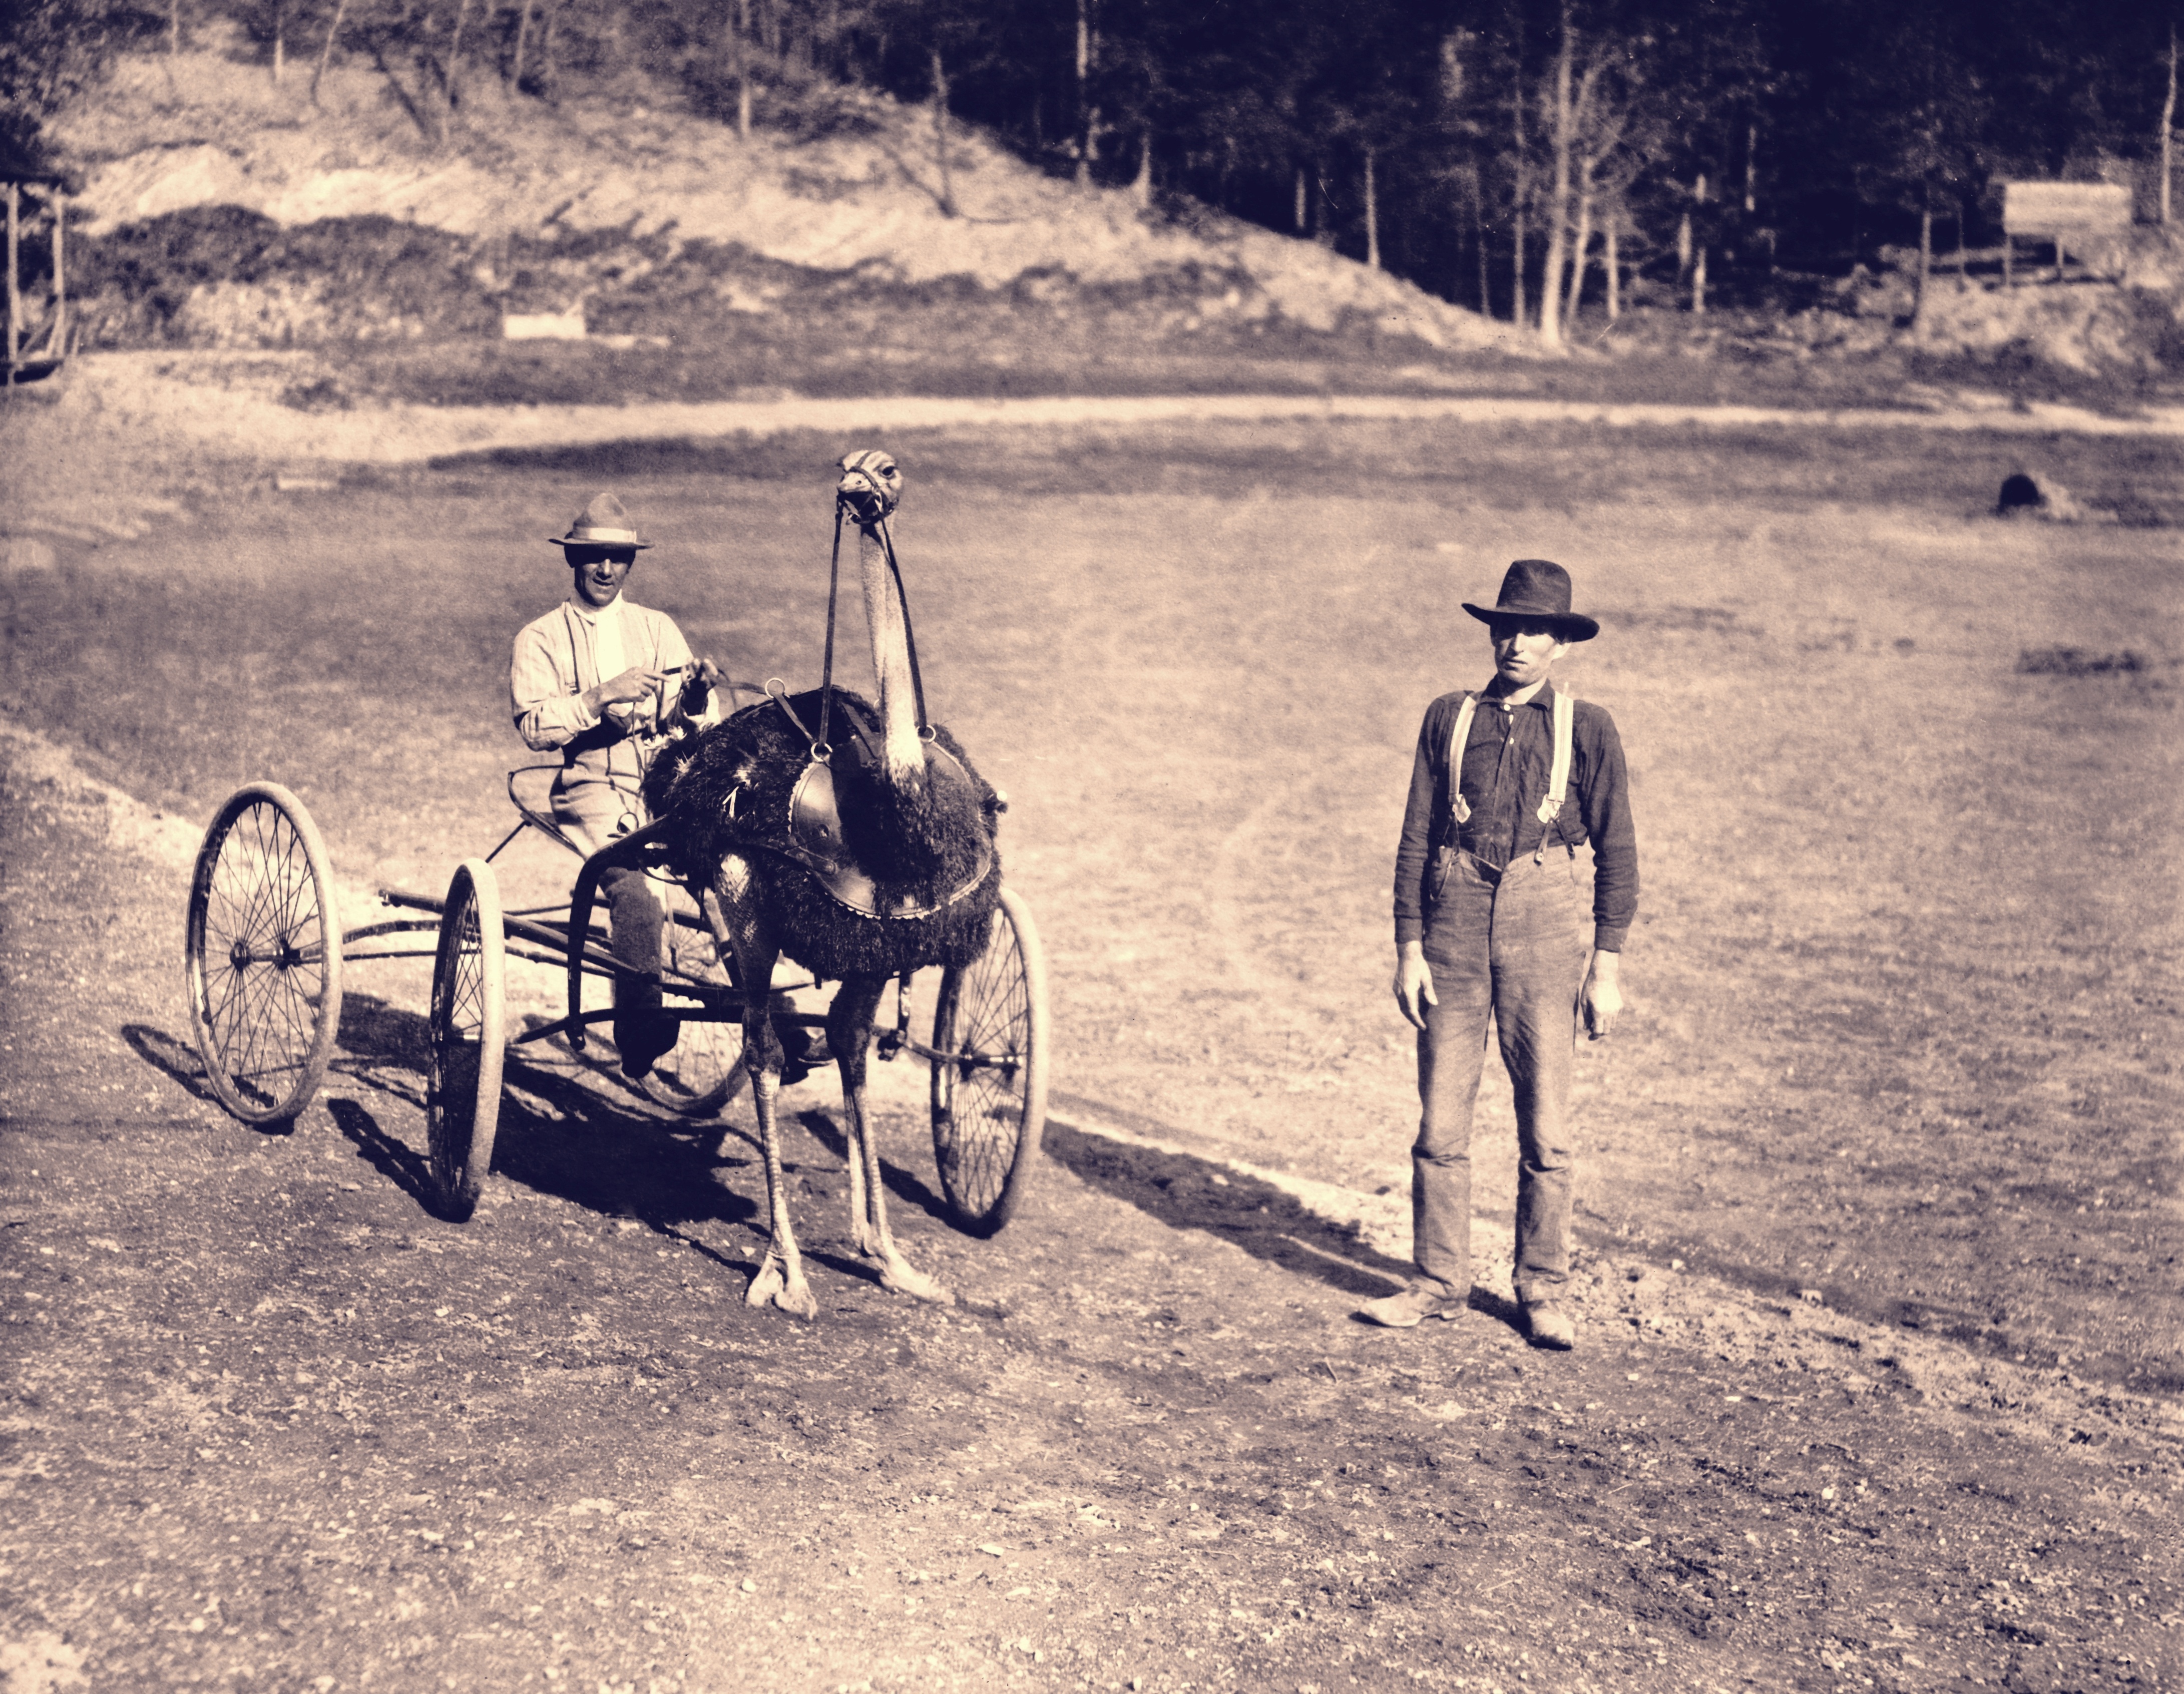
people, vintage, animal, vehicle, ostrich, race, photograph, funny, humor, image, racing harness